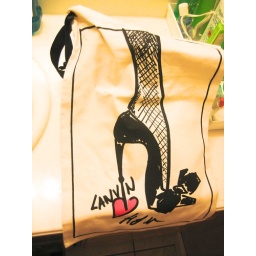
Included with purchase of shoes in the original shoe box